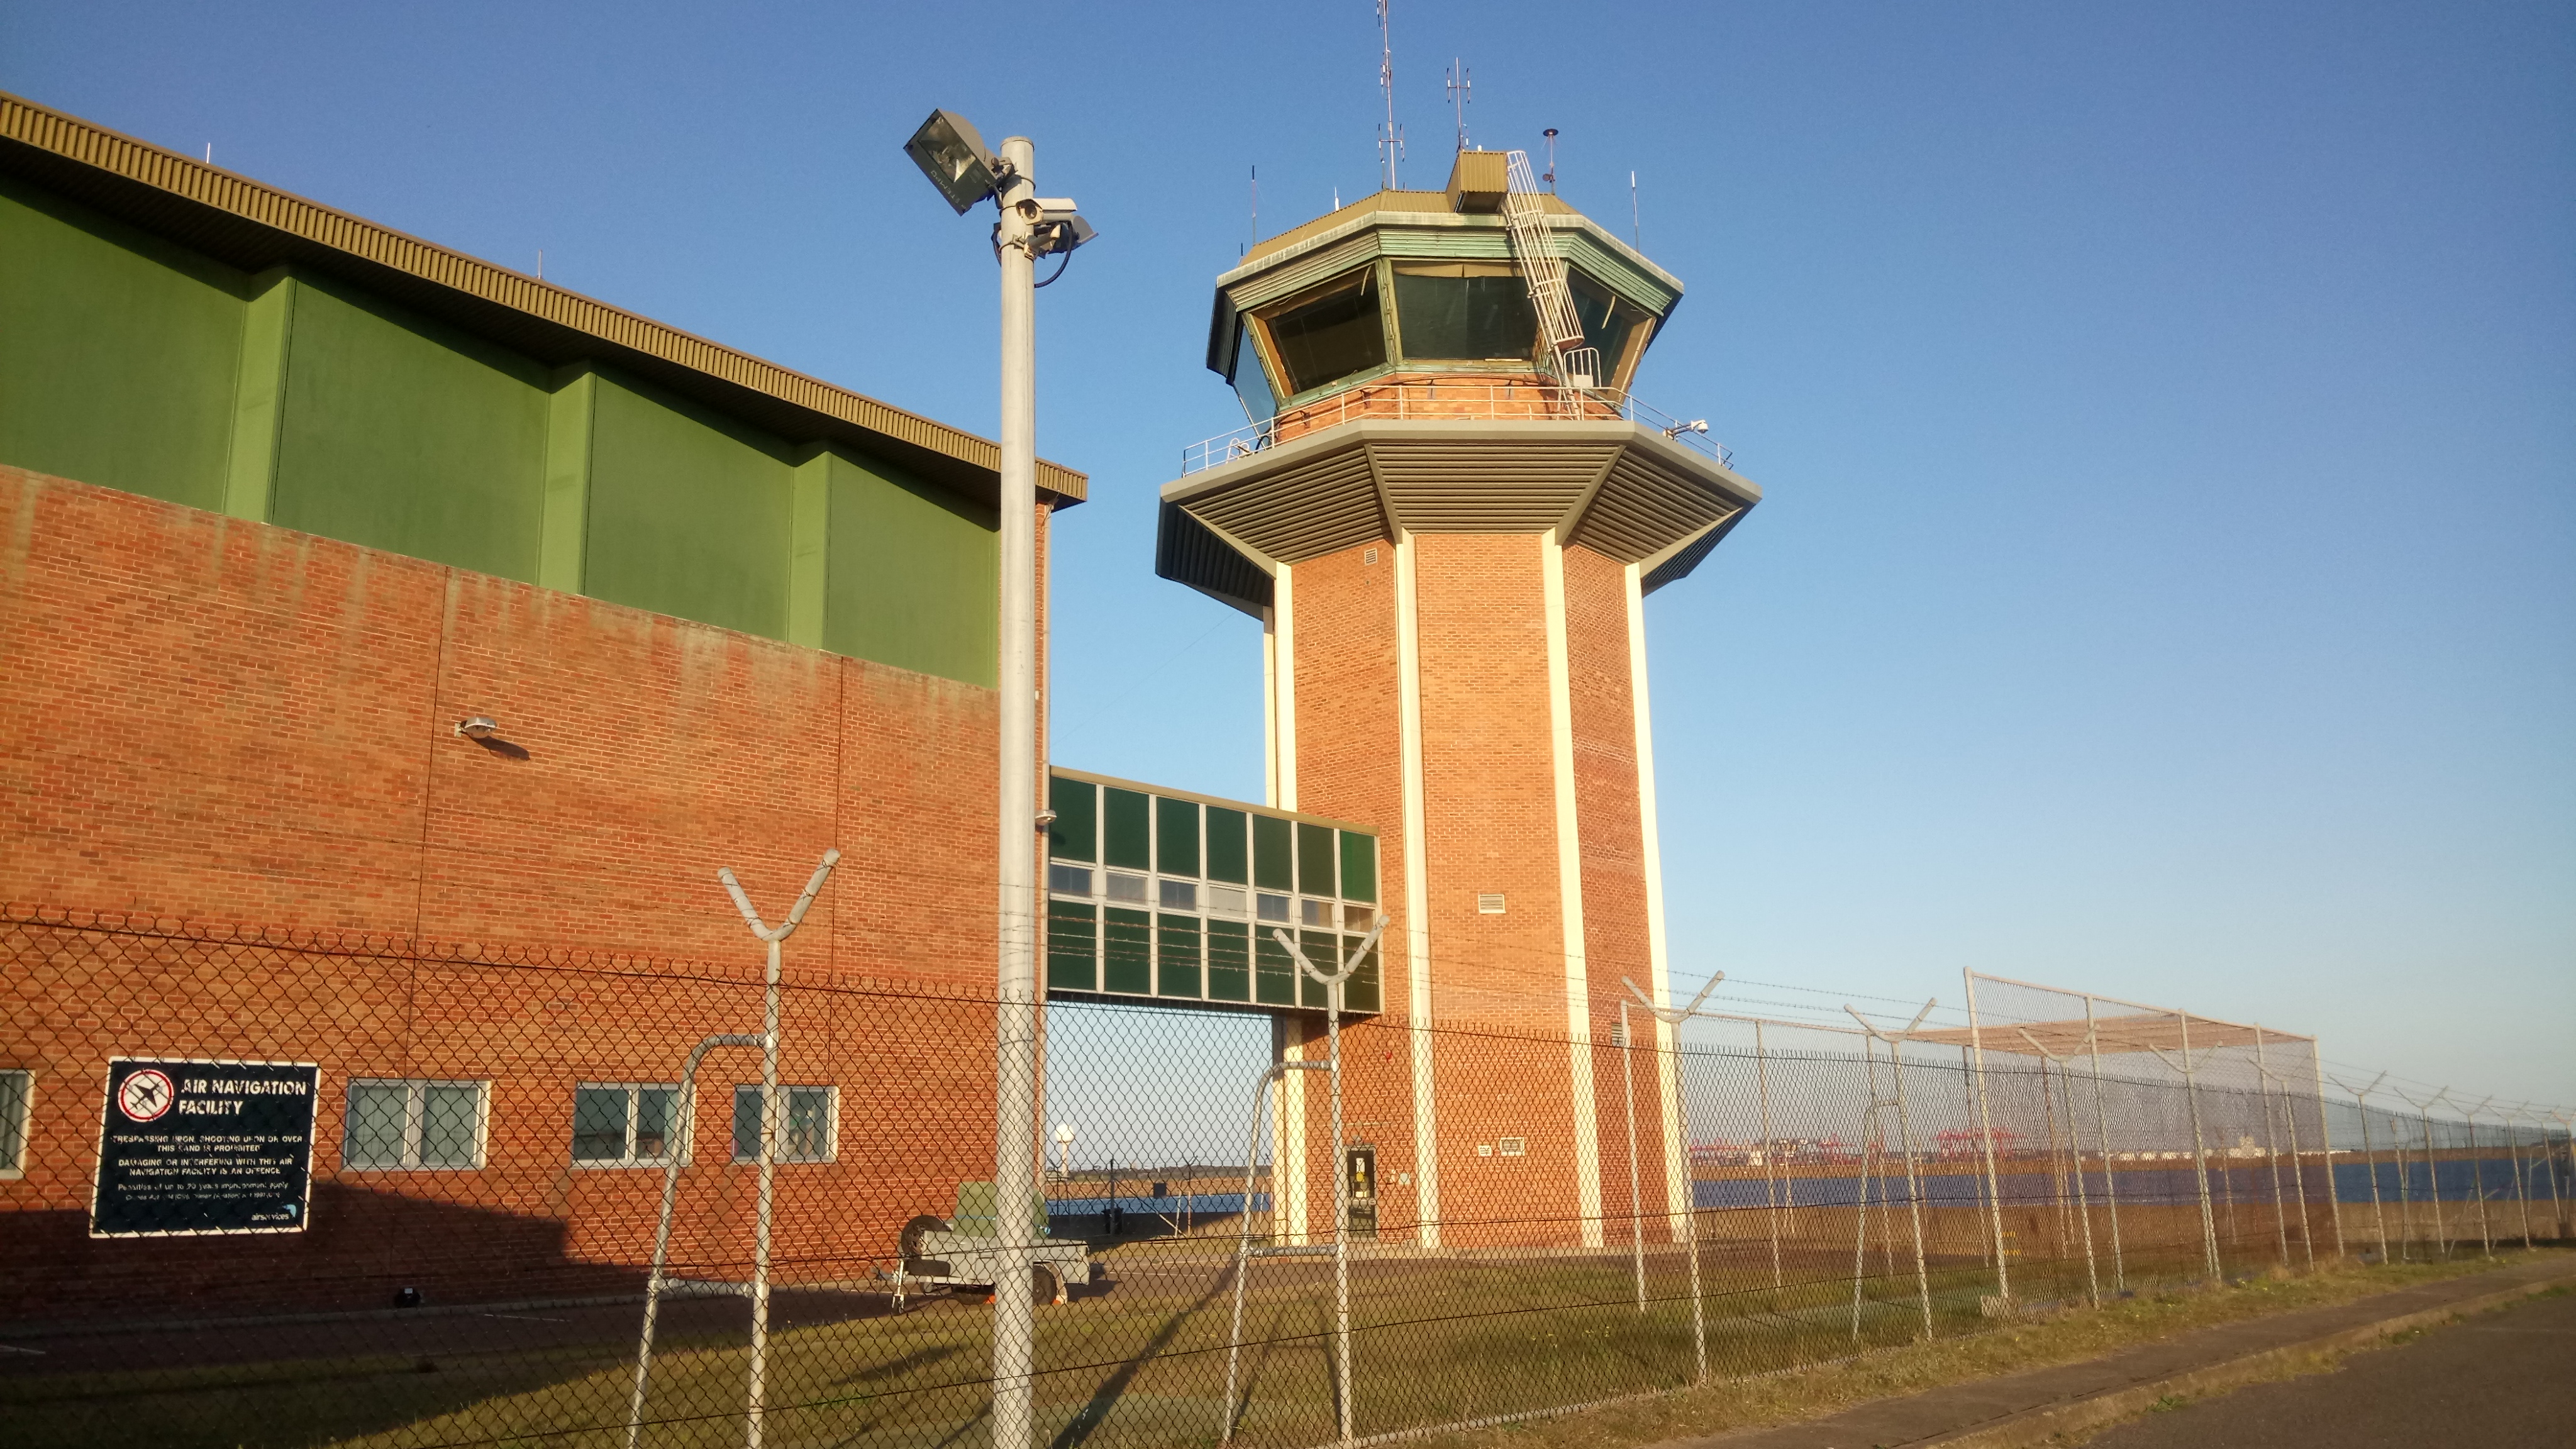
scenery, tower, control tower, observation tower, building, shot tower, lighthouse, architecture, beacon, water tower, facade